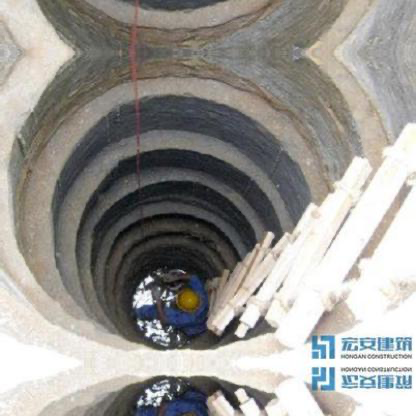
Objects in the image:
label: helmet